Maak's or Monk's Well

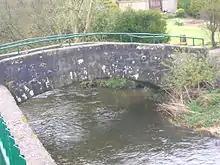
The old 'Brig' over the Carmel Water in Morton Park below Kilmaurs Place.

The source is now capped with a large stone slab (55.637669 -4.528186) and sits set into what is now the Kilmaurs Glencairn Bowling Club's boundary hedge. An underground pipe runs from the well to the wall of the Carmel Water from whence the overflow water once poured into the Carmel Water.